Owen Evans (politician)

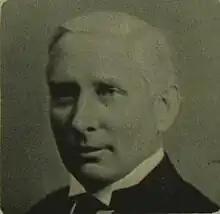
Owen Evans

David Owen Evans (5 February 1876 – 11 June 1945) was a Liberal Party politician from Wales.